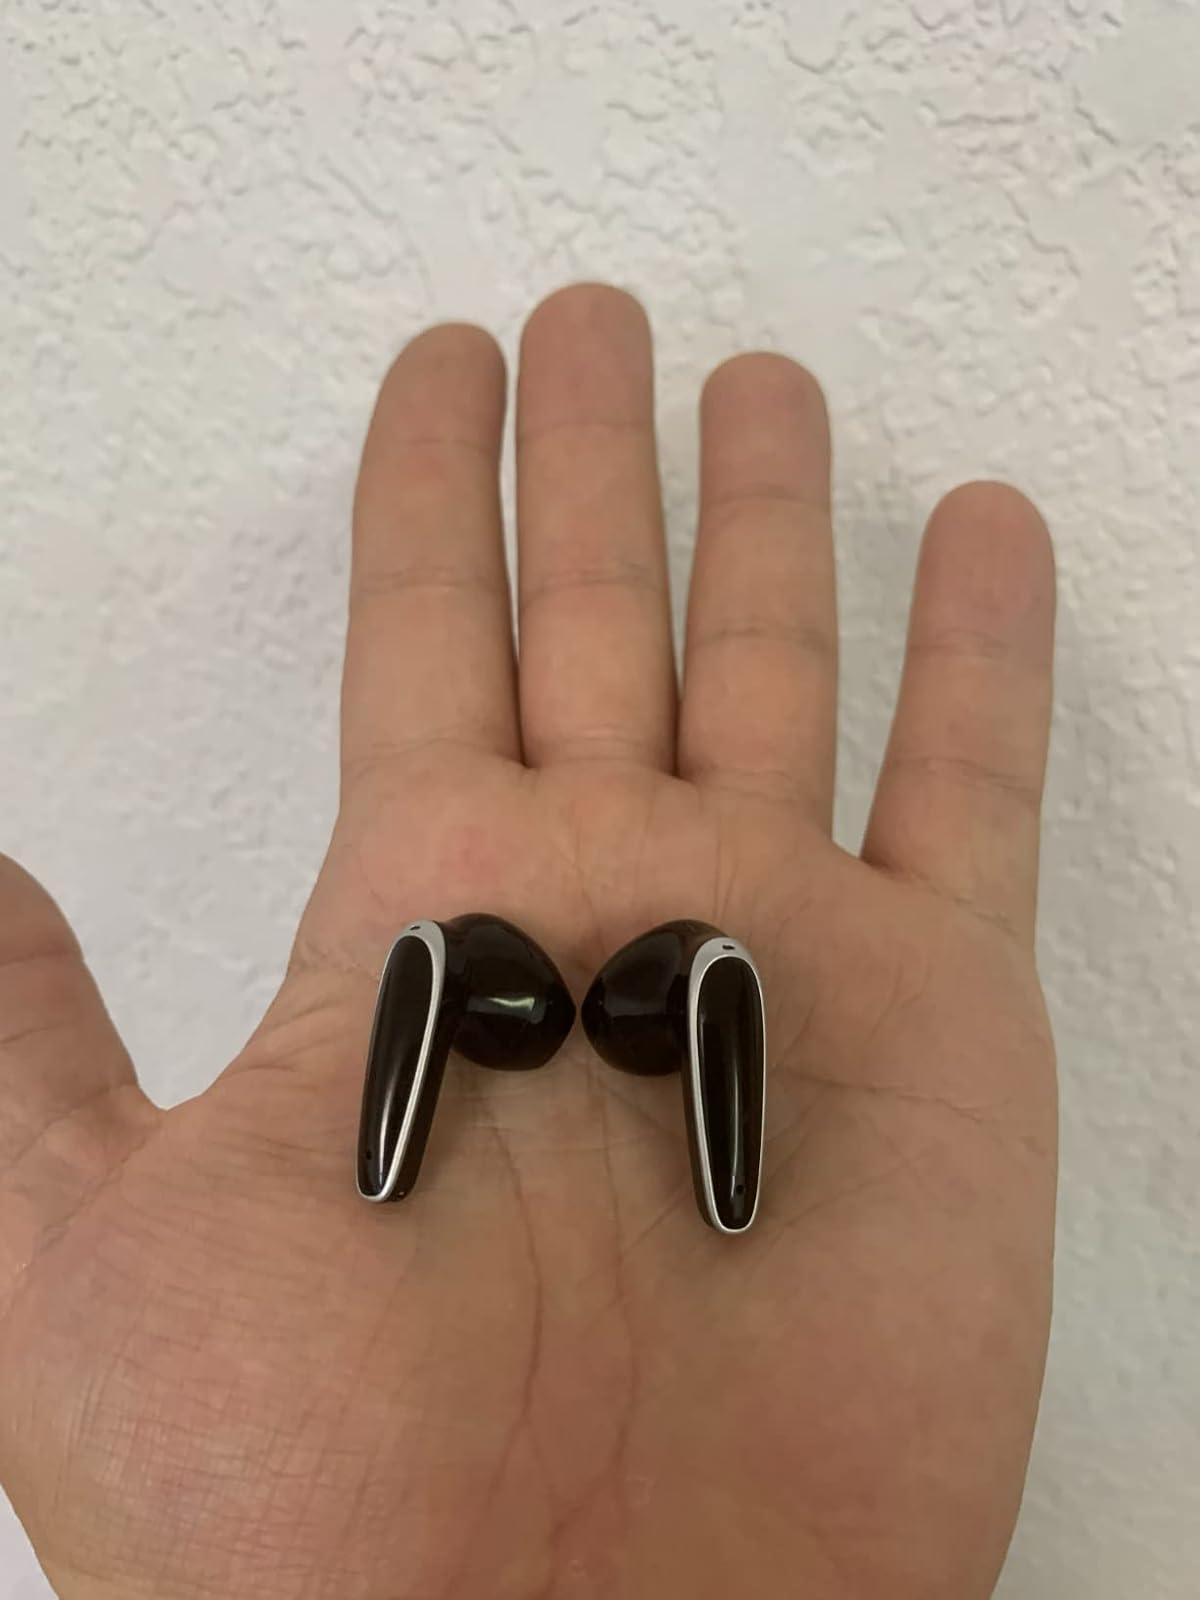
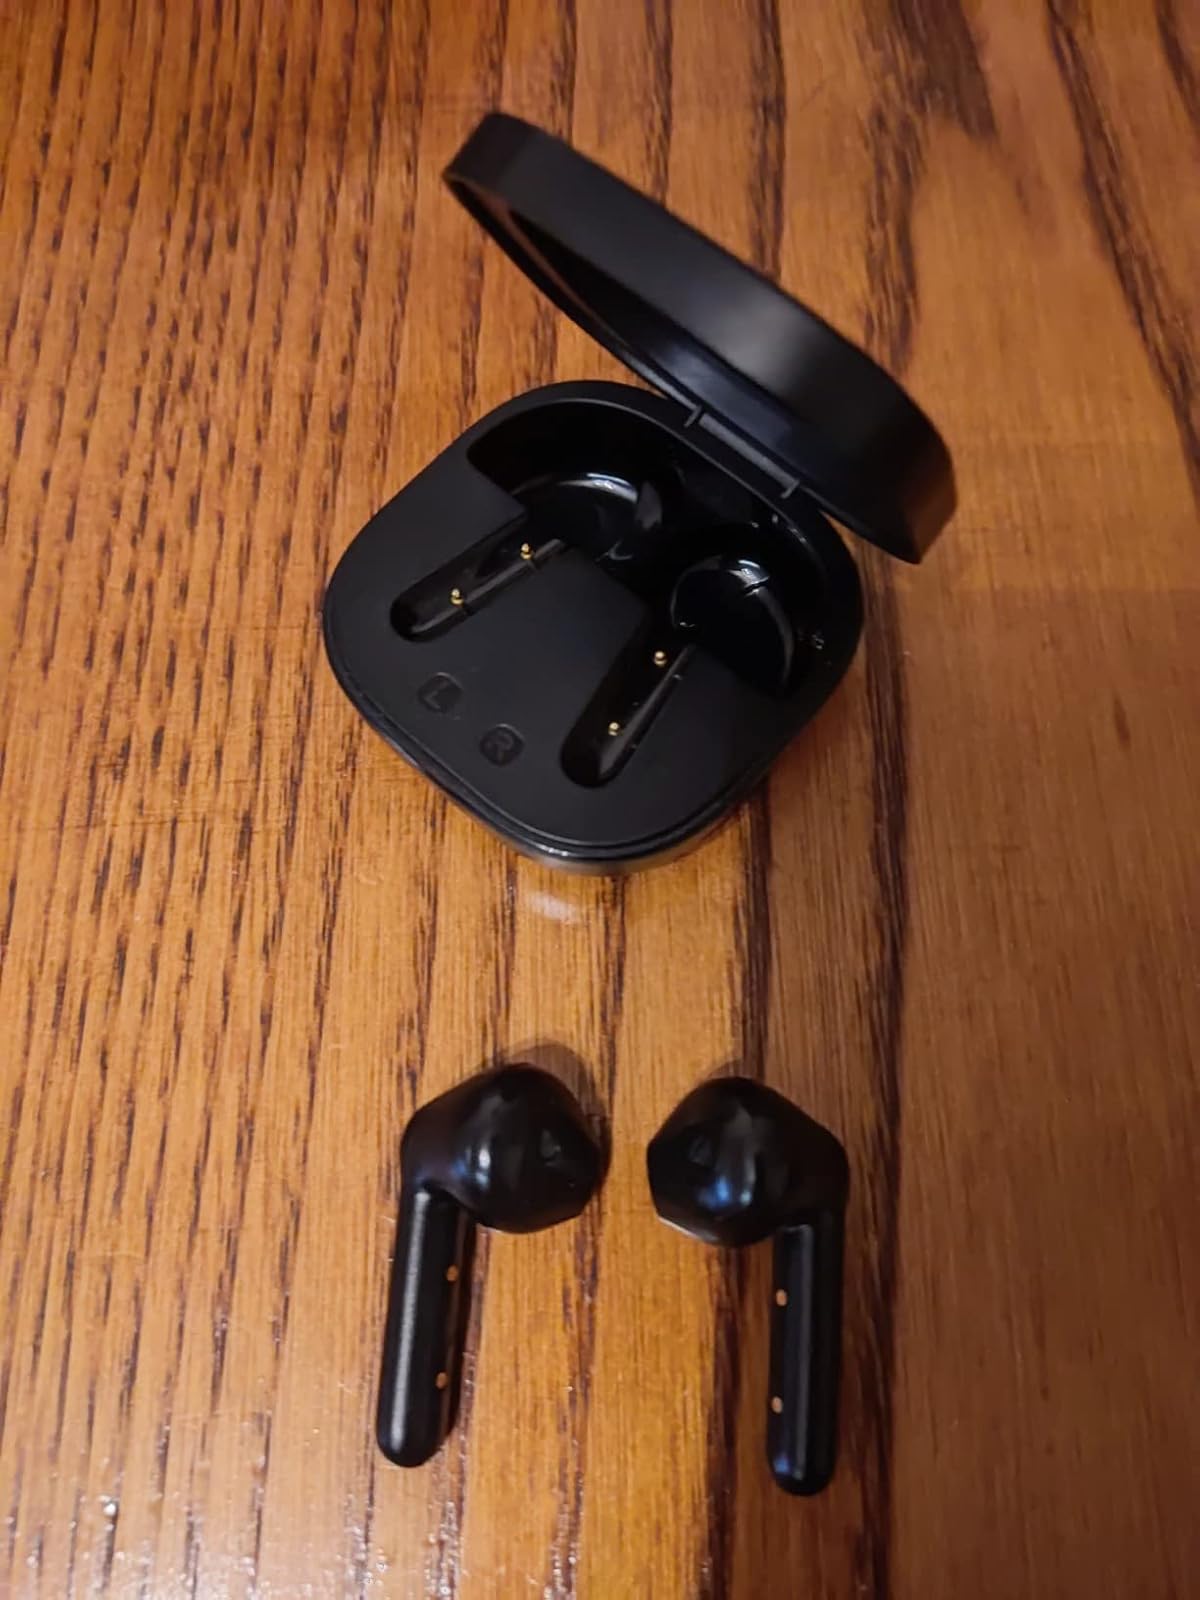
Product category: earbuds
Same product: no